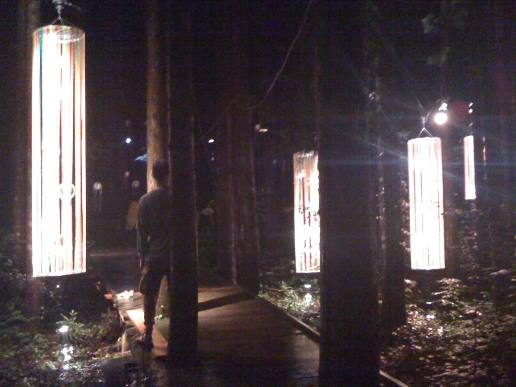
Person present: Yes